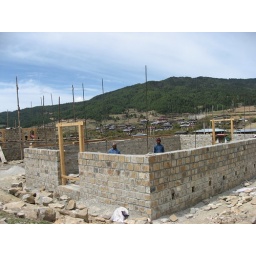
This Ura valley house is taking shape, rock by rock.